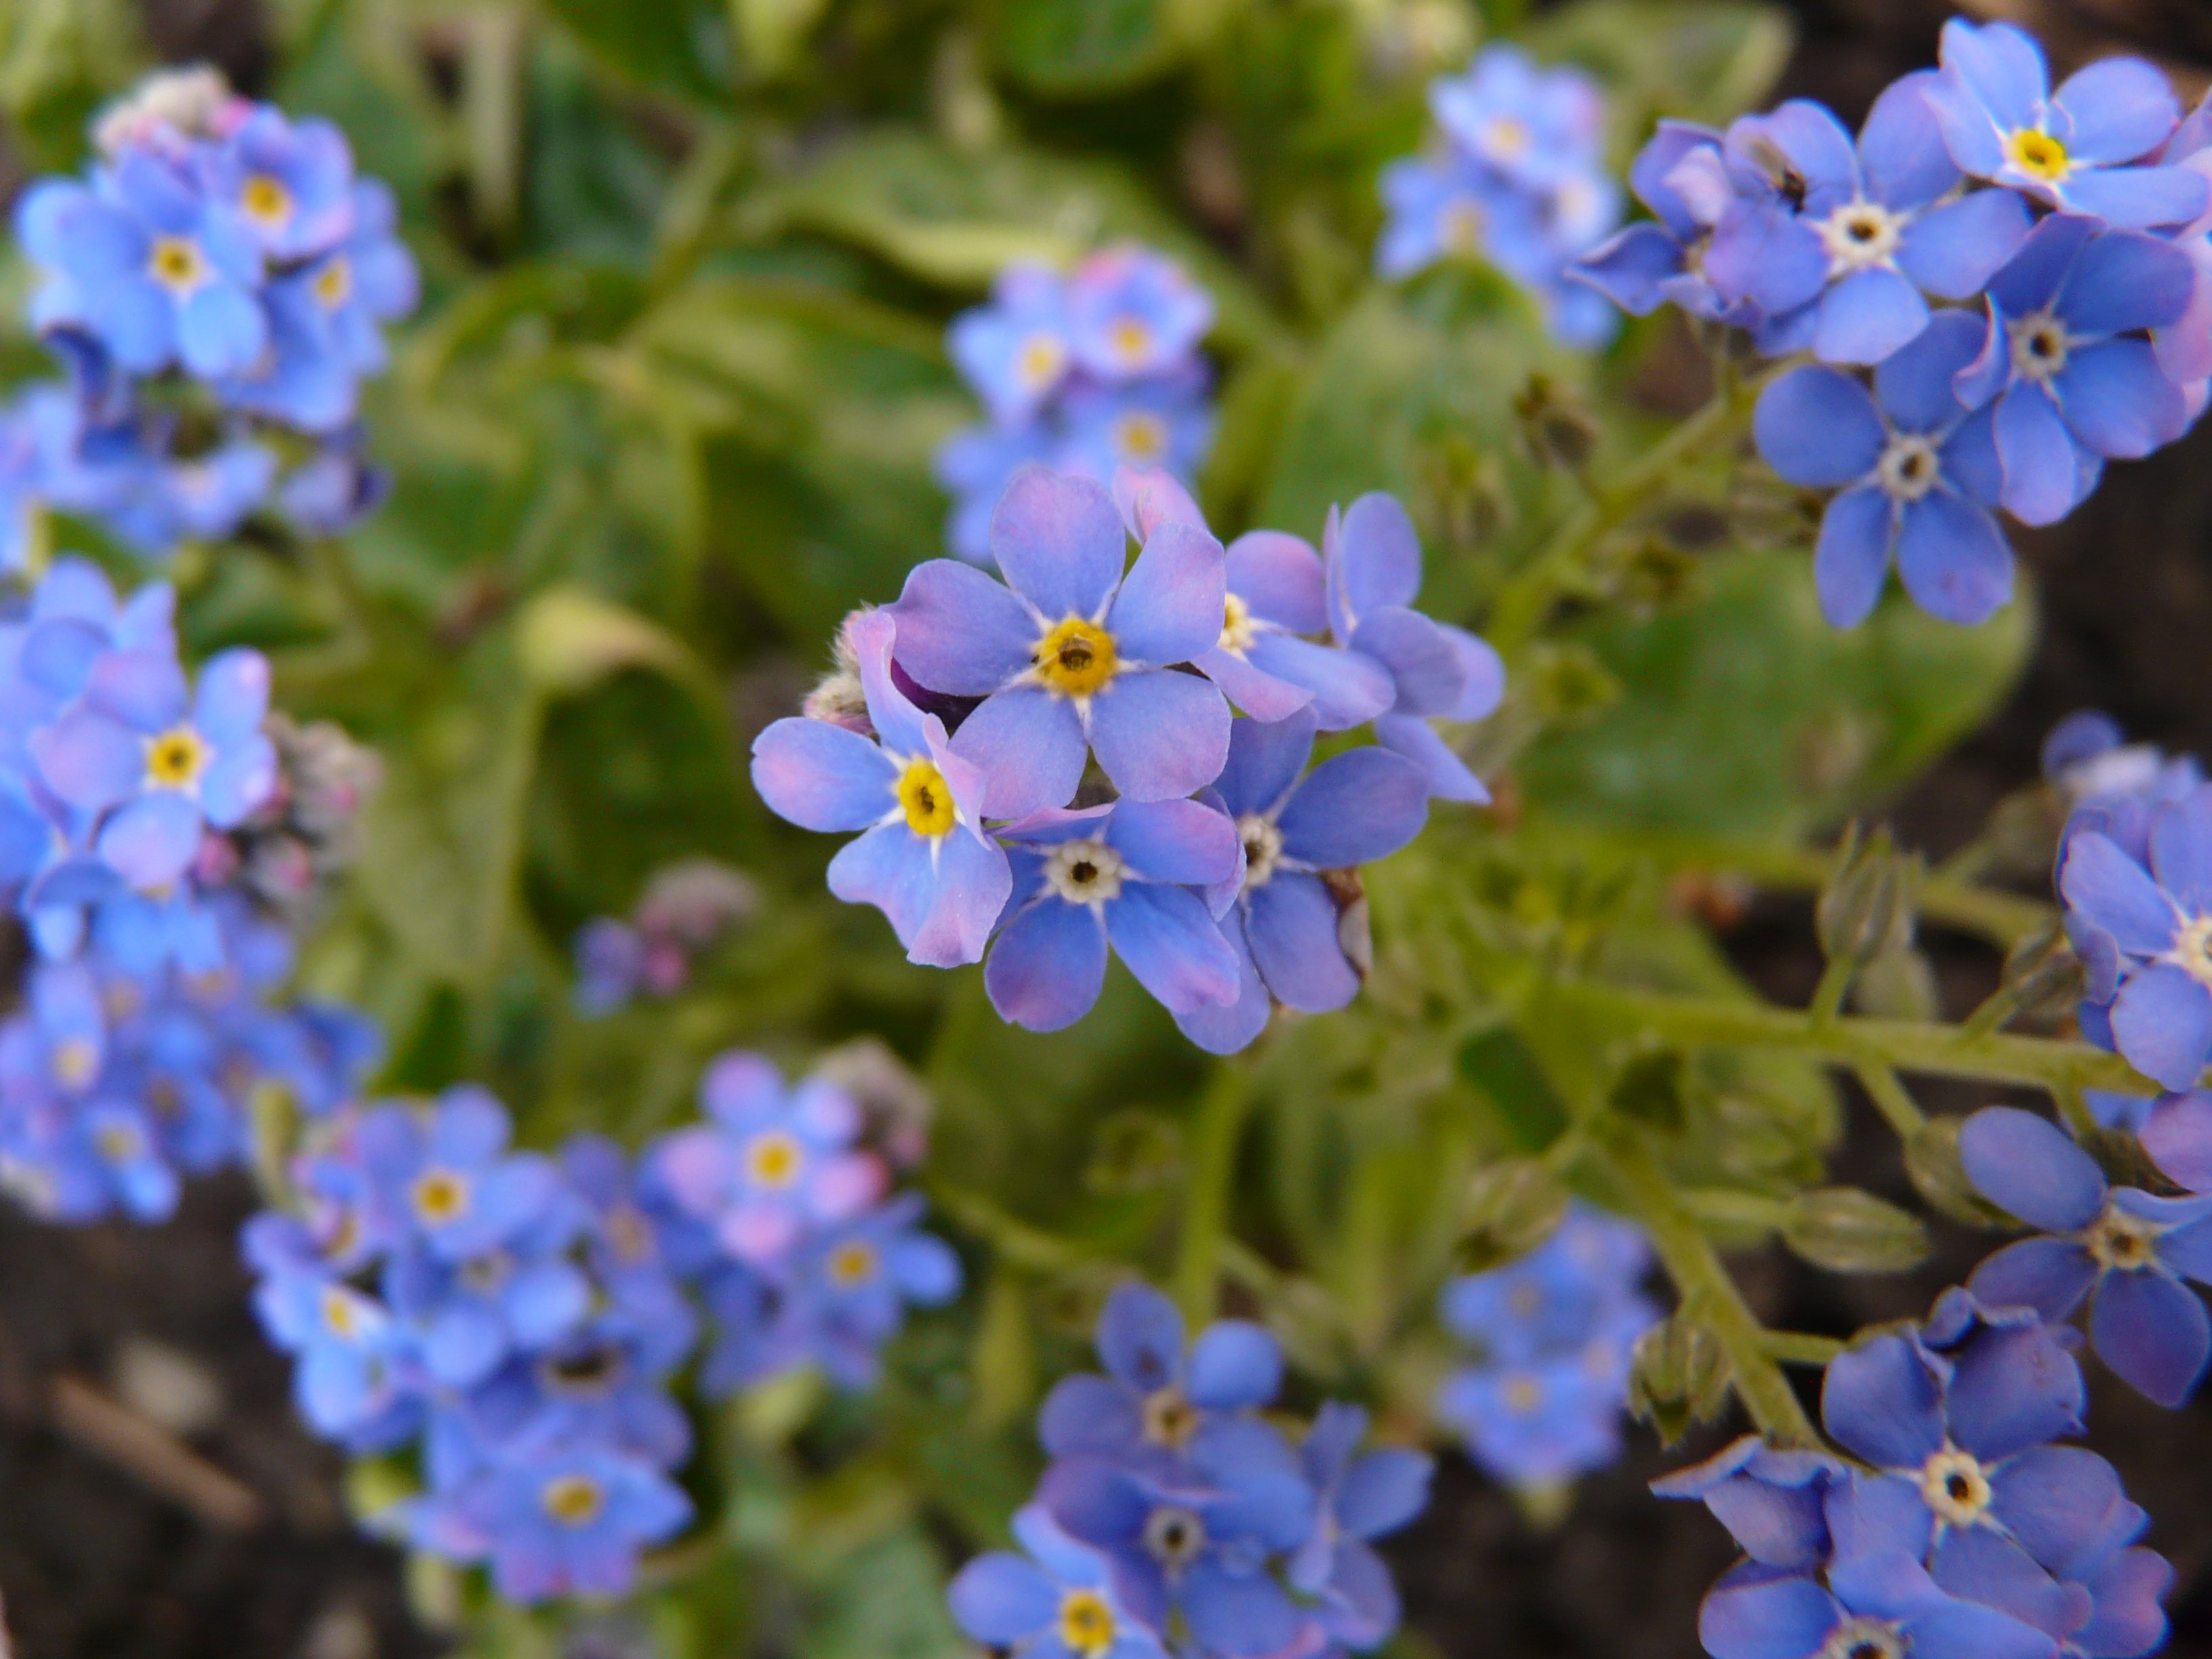
nature, blossom, plant, flower, bloom, spring, botany, blue, flora, wild flower, wildflower, forget me not, wildflowers, forget, flowering plant, borage family, annual plant, land plant, dame's rocket